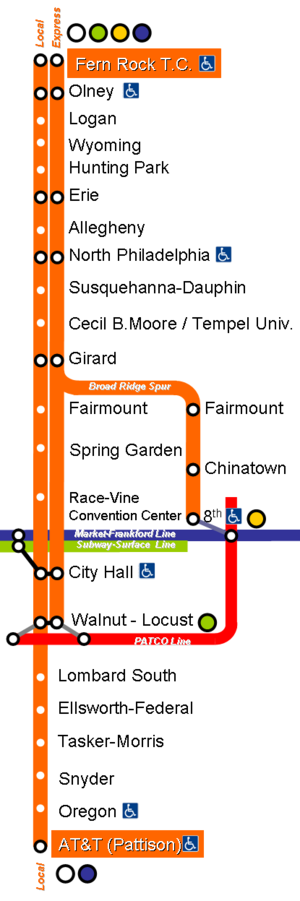
Plan de la Broad Street Line
La Broad Street Line est une ligne de transport en commun du métro de Philadelphie gérée par la SEPTA.